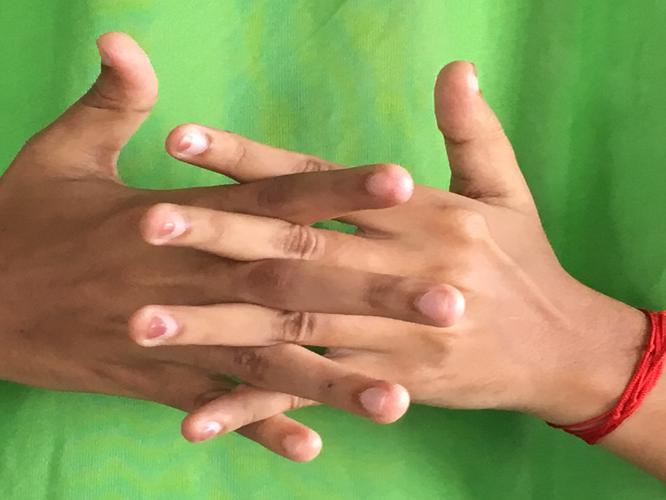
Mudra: Karkatta
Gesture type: double_hand